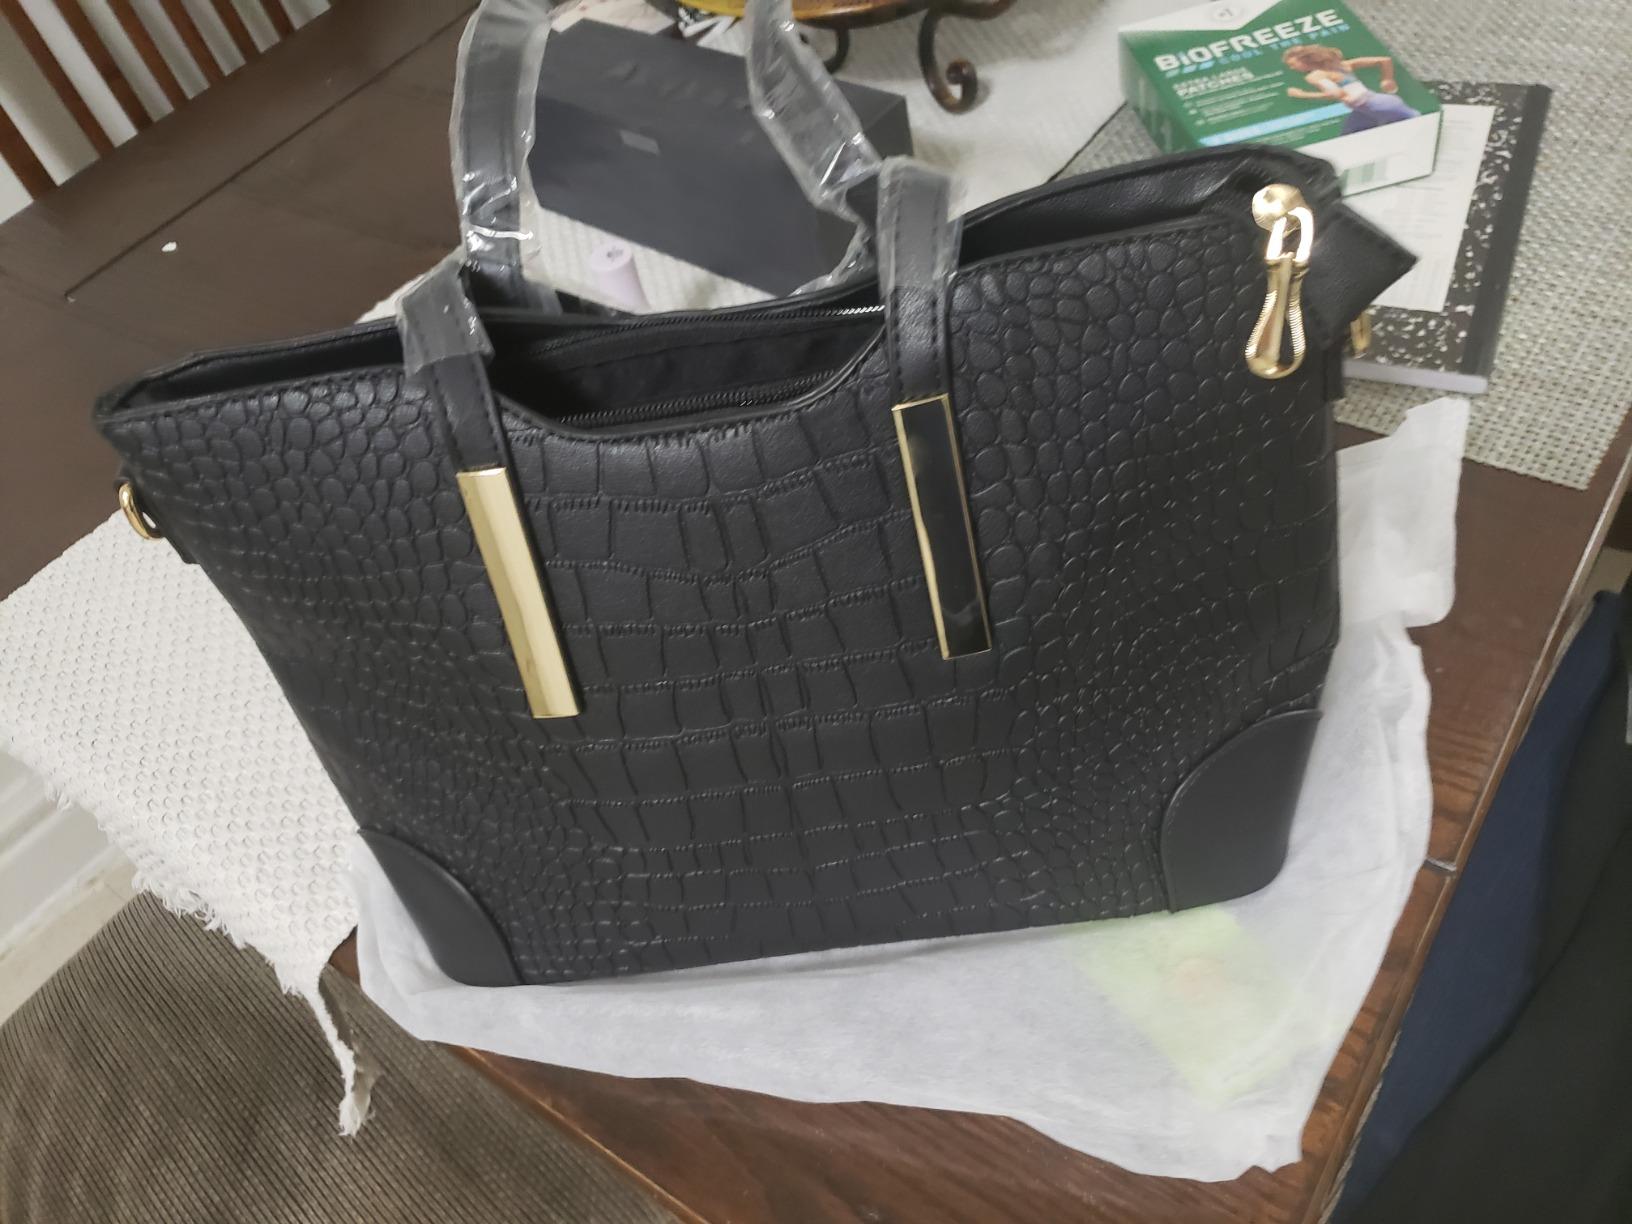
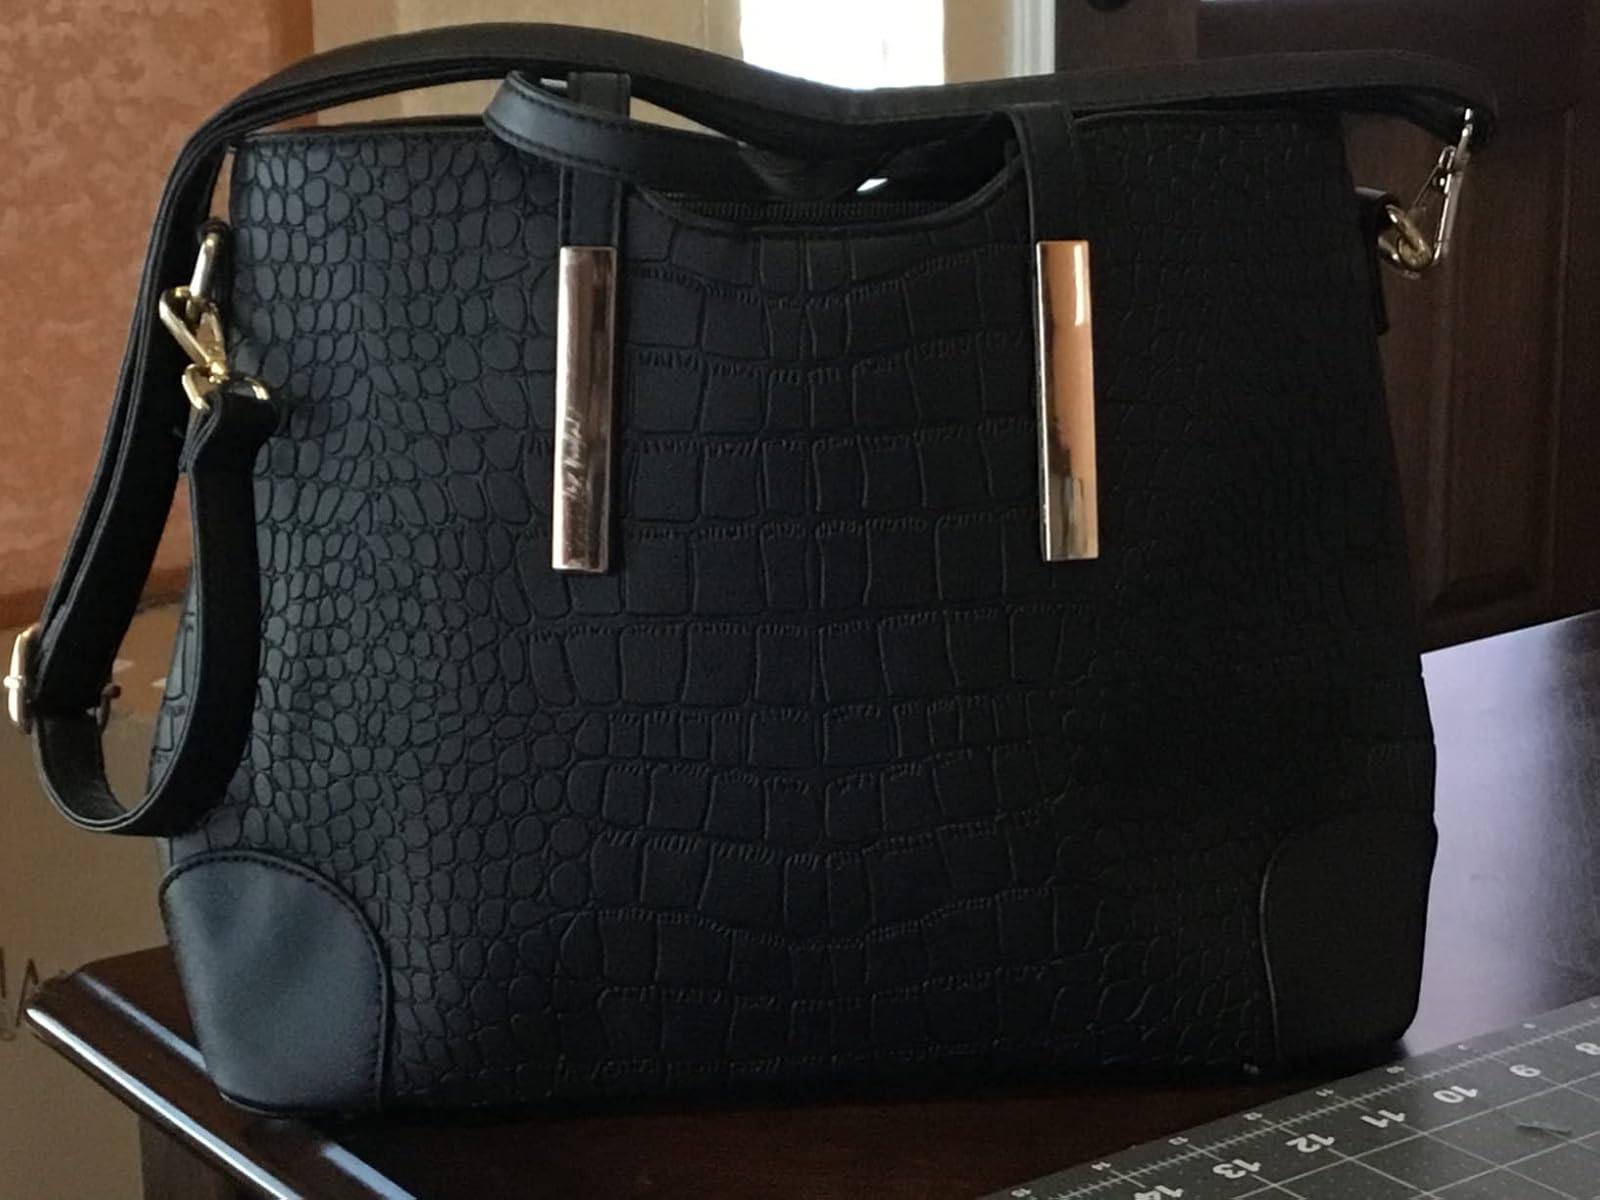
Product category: accessories_handbag
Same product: yes